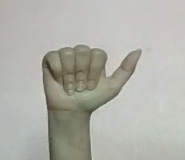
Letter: dhad